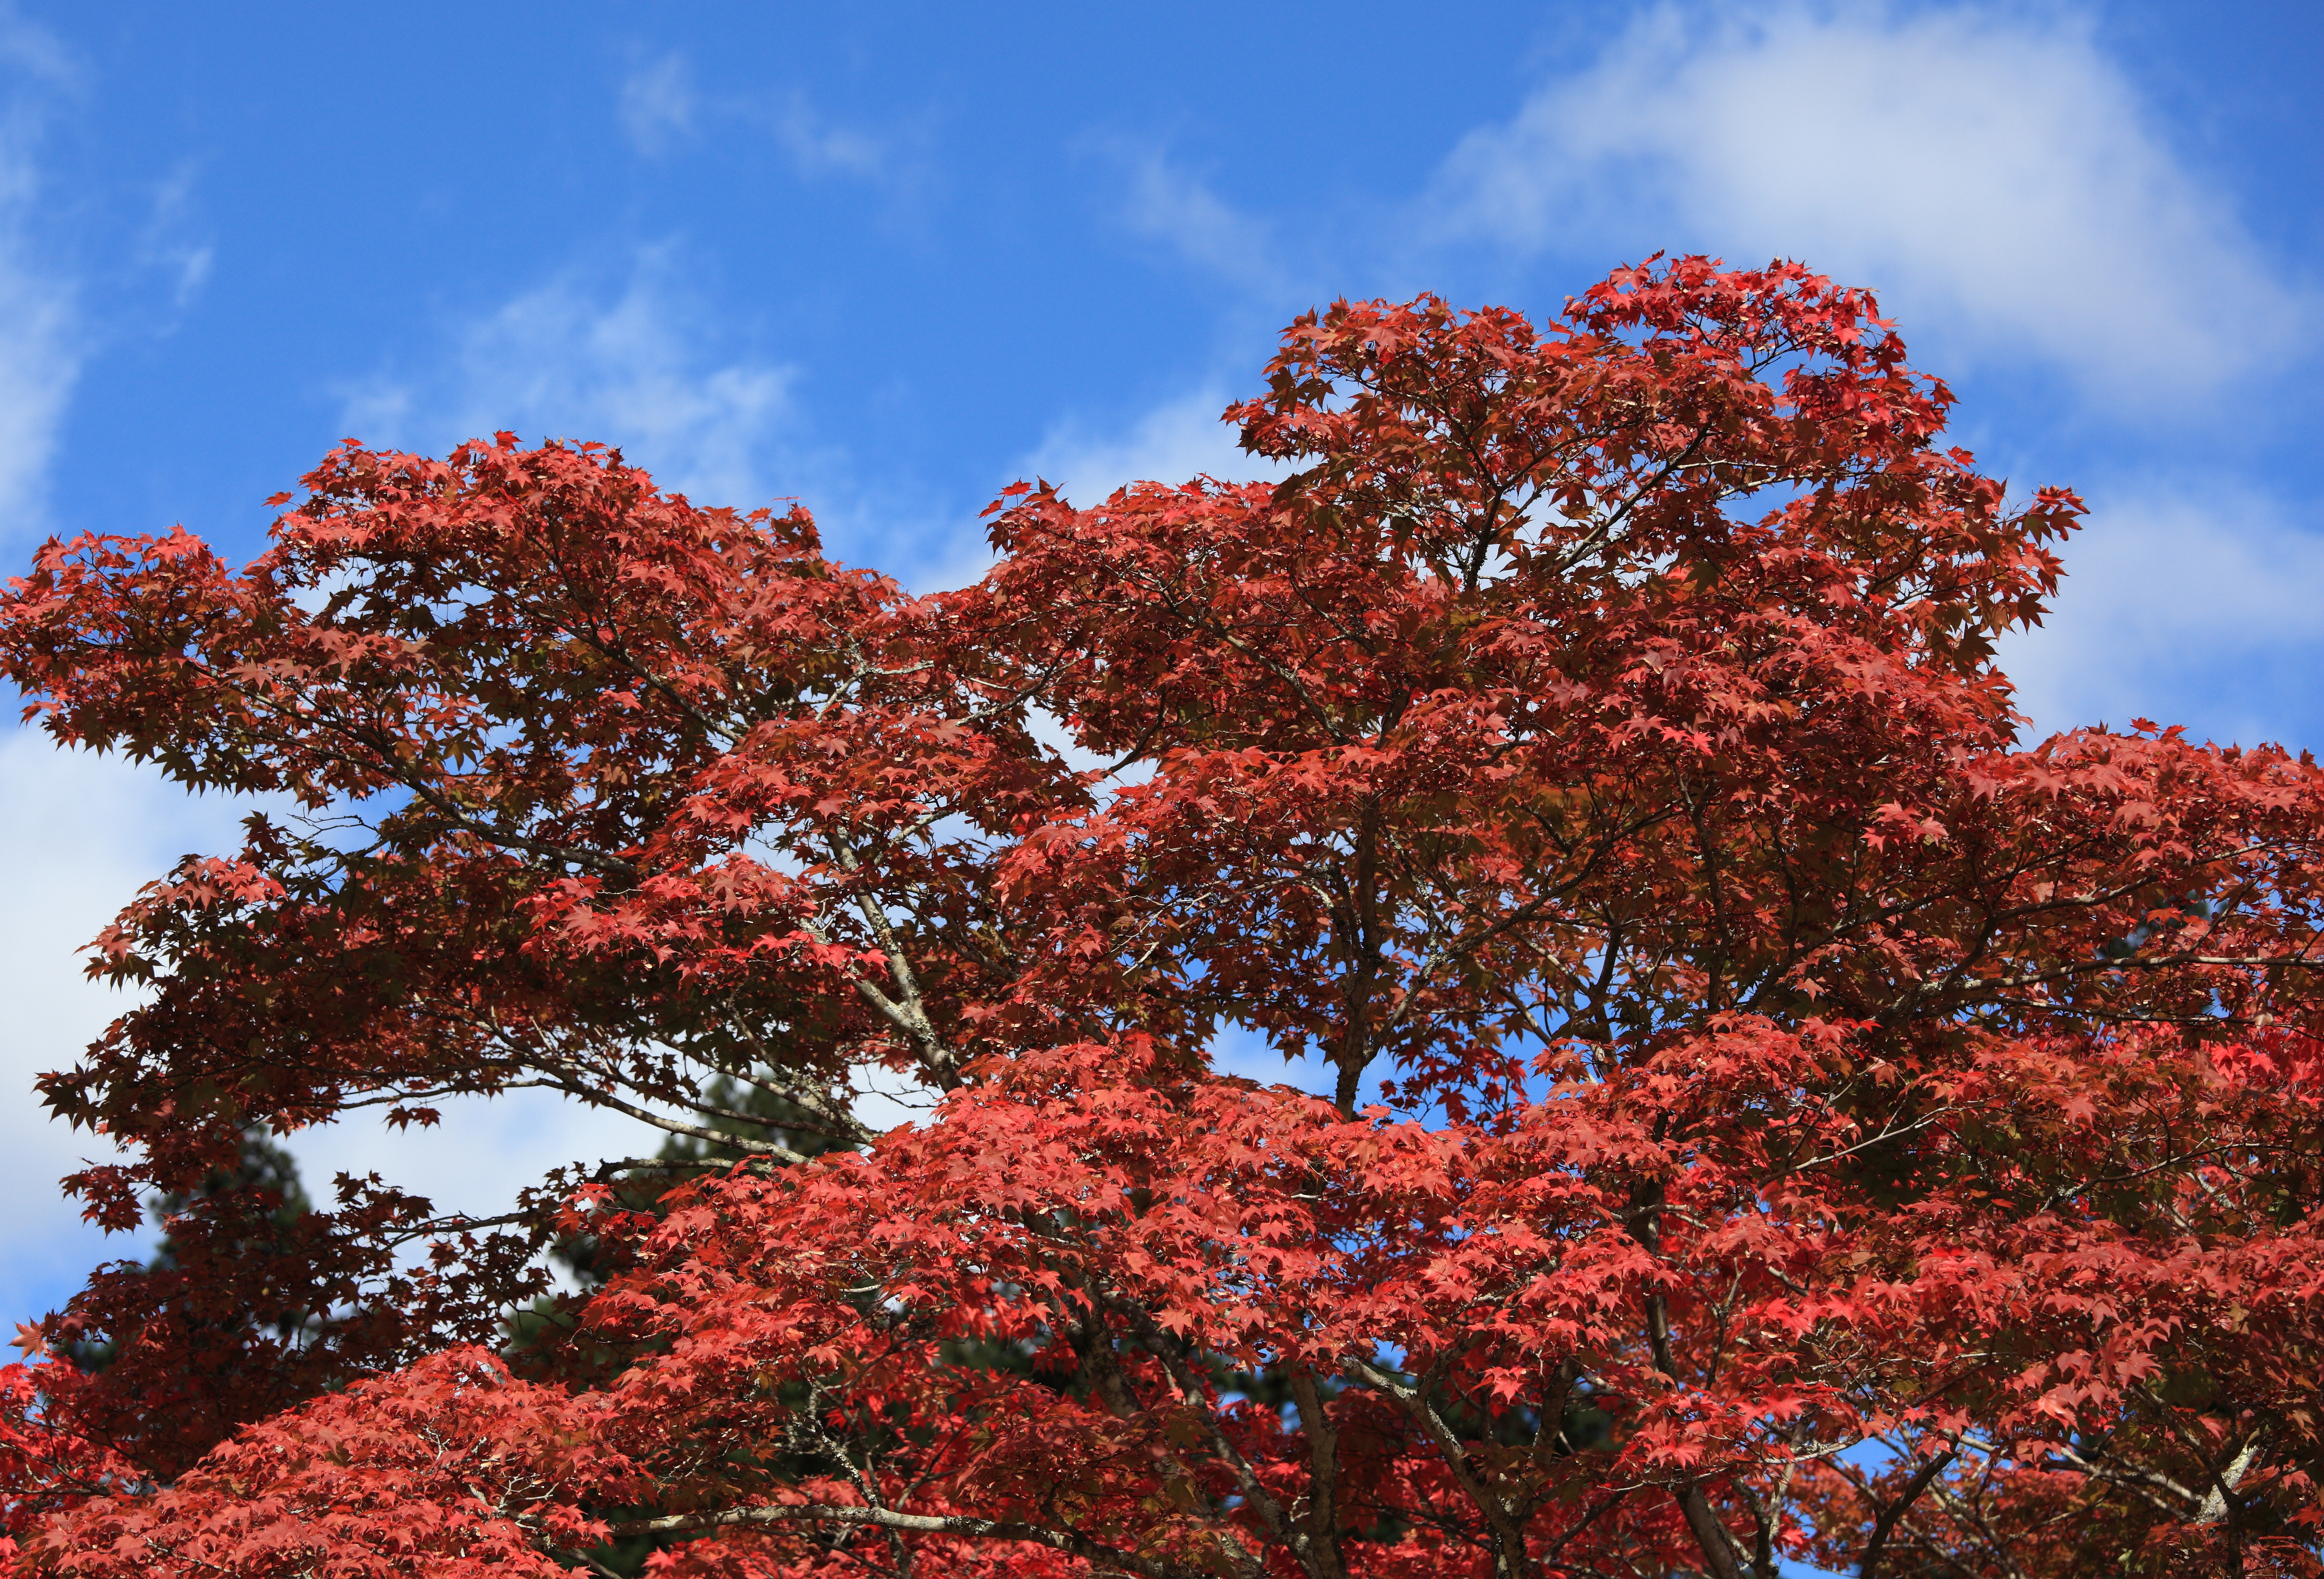
tree, nature, branch, blossom, plant, sky, leaf, fall, flower, high, red, autumn, garden, season, maple tree, leaves, japanese, shrub, tinted, shrine, tochigi, 5d, style, hires, markii, momiji, hi, res, resolution, kanuma, furuminejinja, kohohen, autumnal, acer, flowering plant, woody plant, land plant